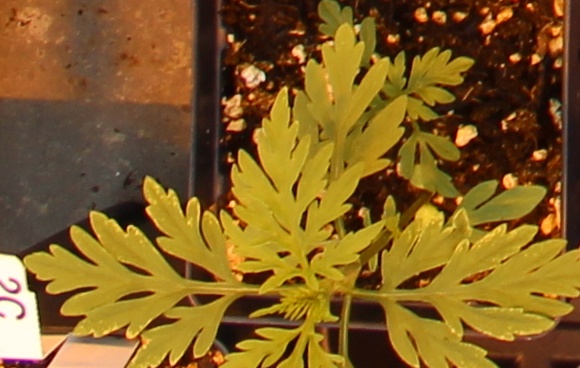
Label: Ragweed